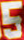
Number: 5